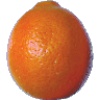
Label: Tangelo 1